Yu Zisan Incident

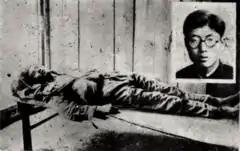
The dead body of Yu Zisan at the Hangzhou Garrison Headquarters

The Yu Zisan Incident, also known as Yu Tse-san Incident, was a series of political events ignited by the death of Yu Zisan, then 23-year-old chairman of the Students' Autonomous Association (SAA) at National Che Kiang University (NCKU) during the Chinese Civil War. Suspected of links with communist factions, Yu was detained on 25 October 1947 at Hangzhou Garrison Headquarters and died there five days later. The Nationalist government asserted that Yu committed suicide fearing conviction, a claim the university did not endorse. His death, widely seen as a government effort to quell student activism, sparked widespread anti-government protests across China in November and December 1947.